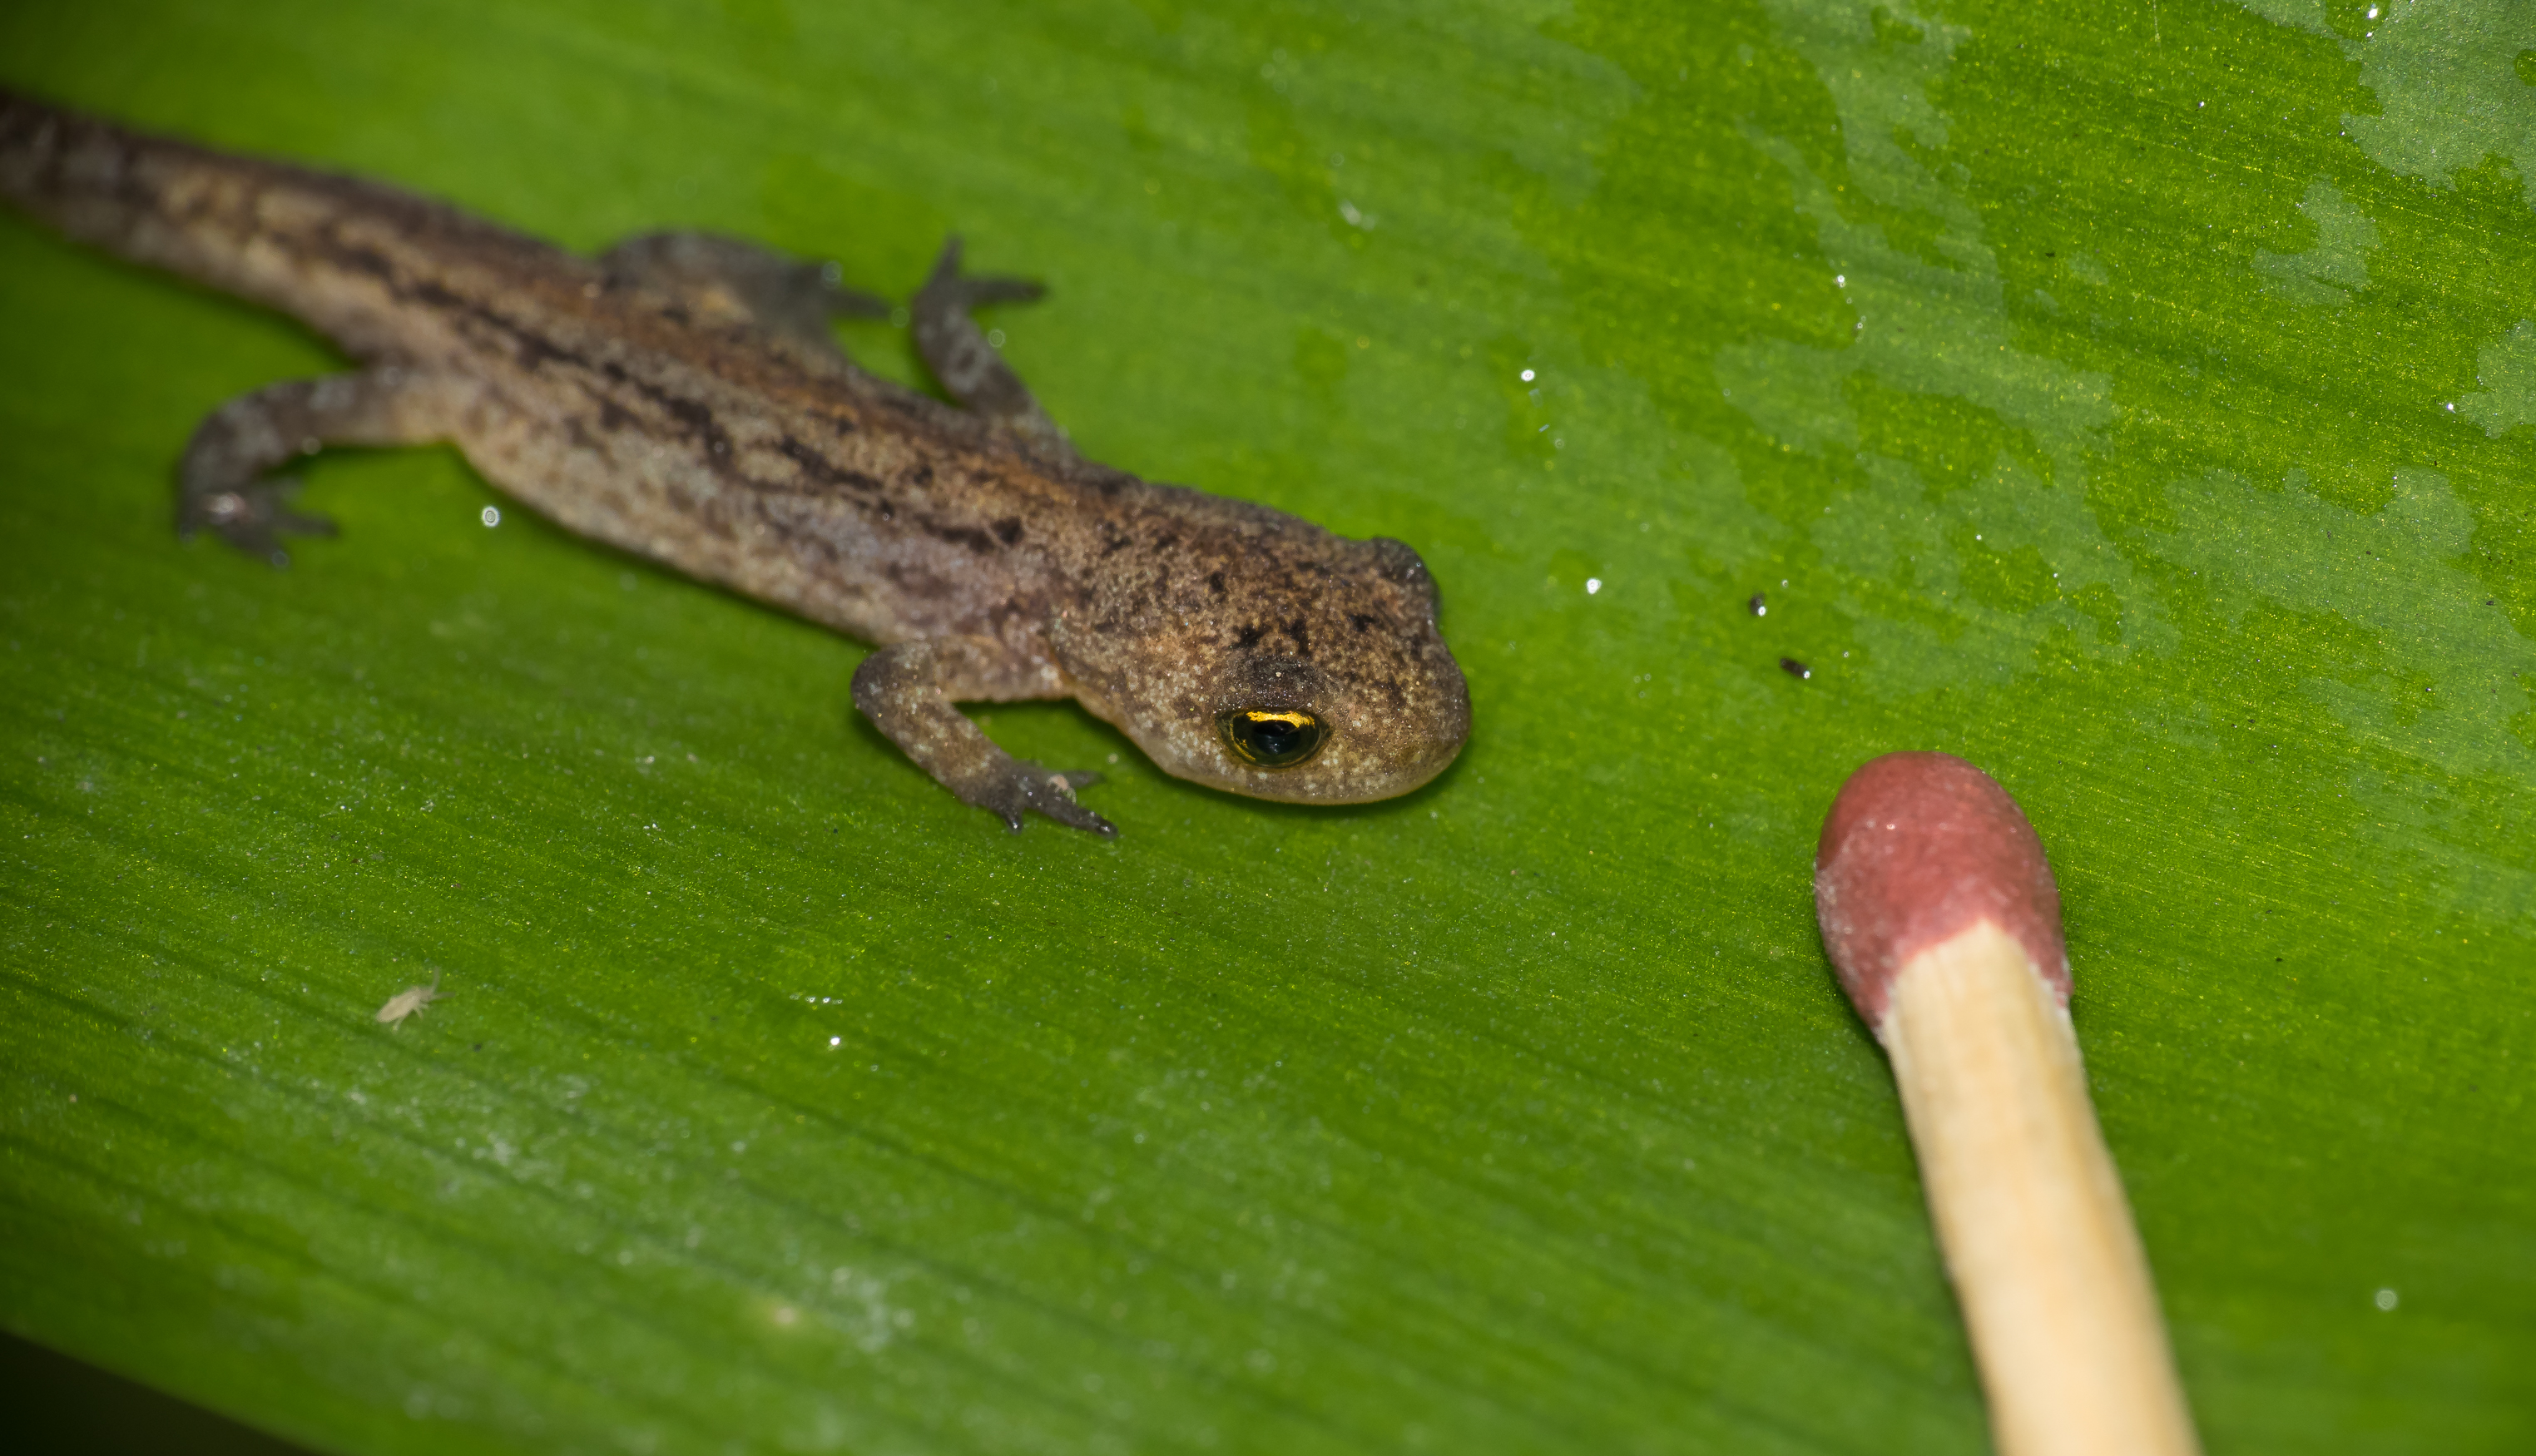
nature, leaf, wildlife, green, macro, frog, amphibian, fauna, tree frog, animals, vertebrate, newt, naturaleza, lumixfz1000, fz1000, ggl1, xovesphoto, animales, panasoniclumixfz1000, raynox150, triton, macro photography, dactyloidae